Waco Regional Airport

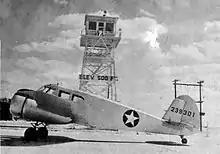
Control tower and Beechcraft AT-10 Wichita trainer

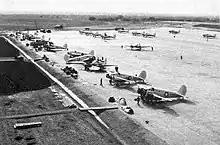
parking ramp

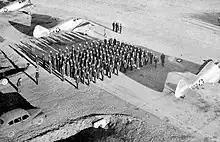
cadets in formation

Waco Regional Airport's history begins in 1941 when some grazing farmland was chosen for the new Waco Municipal Airport. Construction began in late summer 1941.